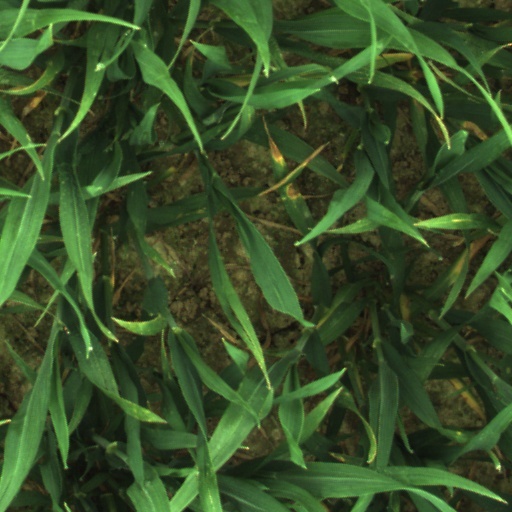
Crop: wheat